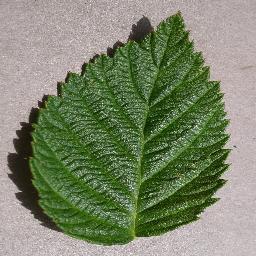
Label: Raspberry___healthy